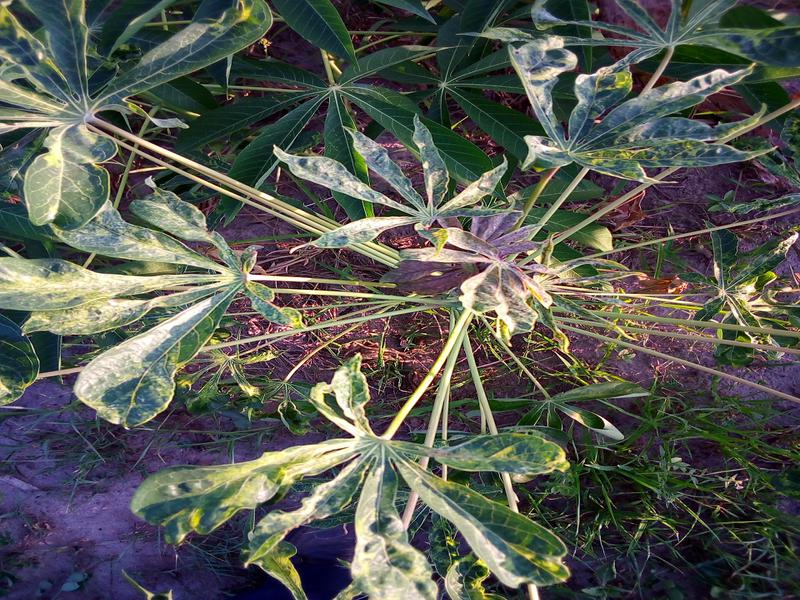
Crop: cassava
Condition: mosaic_disease